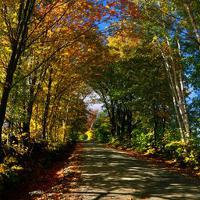
Weather: sun or clear